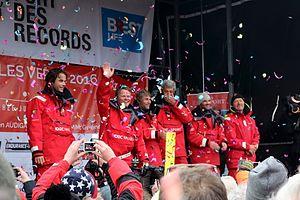
Arrivée de Francis Joyon et de l'équipage du maxi trimaran Idec Sport à Brest après leur record en 40 jours autour du monde, le 26 janvier 2017.